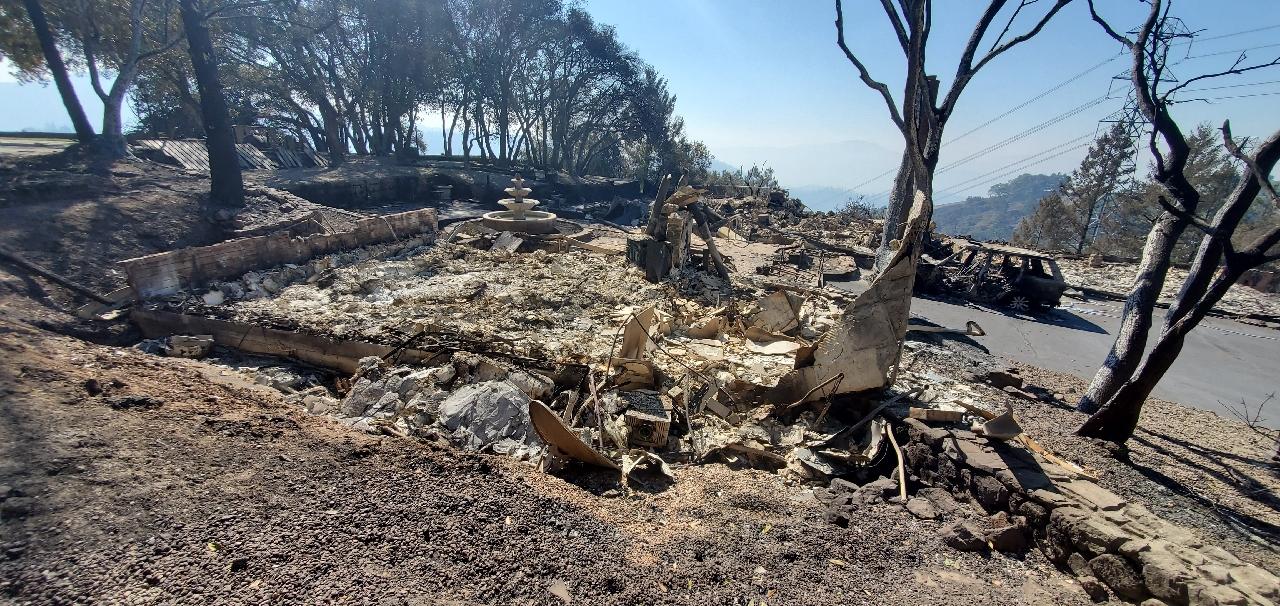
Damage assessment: destroyed